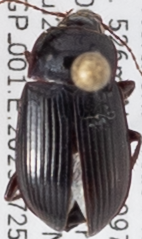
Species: Amara obesa
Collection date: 2023-07-25
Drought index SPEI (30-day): -0.496
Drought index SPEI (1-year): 0.334
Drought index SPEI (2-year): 0.526